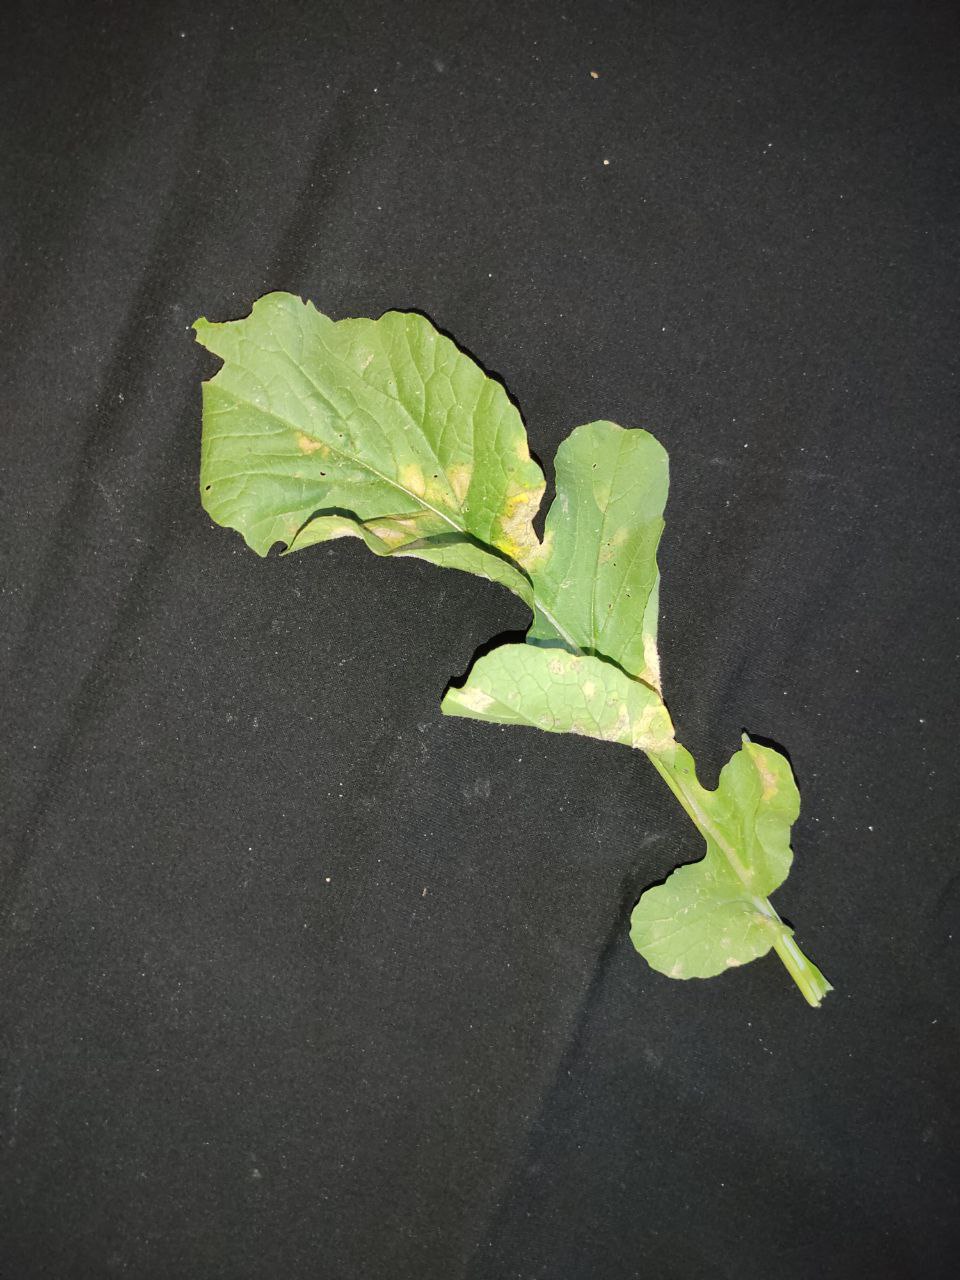
Label: Mosaic virus